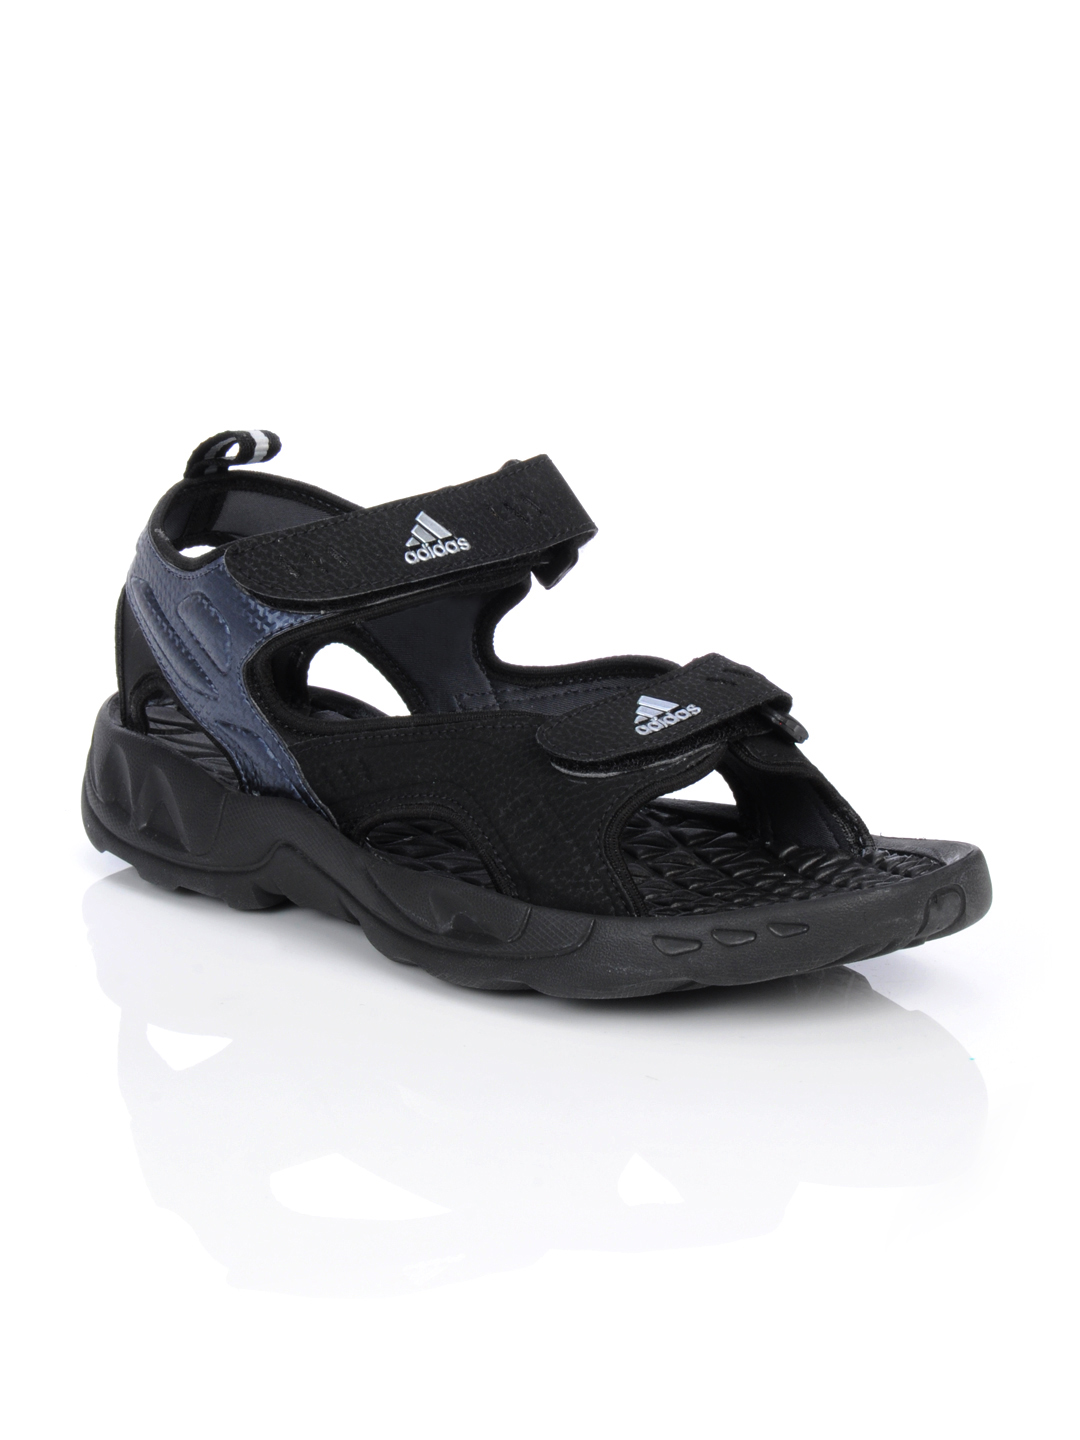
ADIDAS Men Zephyral Black Sandals
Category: Footwear / Sandal / Sandals
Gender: Men
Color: Black
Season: Spring 2013
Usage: Casual